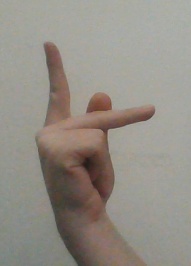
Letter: dha